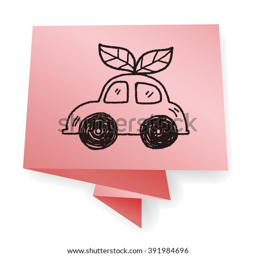
environmental protection concept ; reduce the use of gasoline , reduce air pollution ; doodle